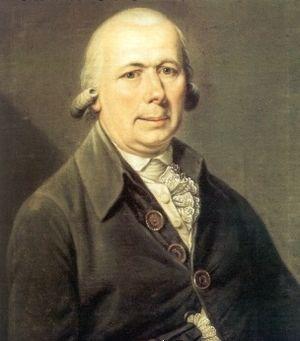
Le compositeur de Mannheim, Ignaz Fränzl.
Ignaz Fränzl parfois Fraenzl, ou même Franzel, est un compositeur, violoniste virtuose et chef d'orchestre allemand, représentant de l'école de Mannheim. Il est le père du violoniste et compositeur Ferdinand Fränzl.
4 juin : Abu Hassan, opéra de Carl Maria von Weber, créé à Munich.